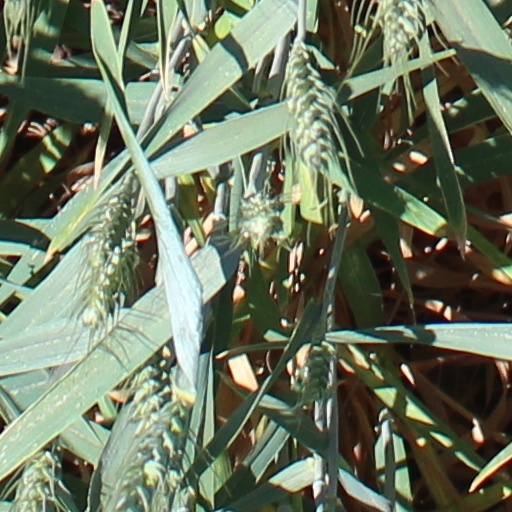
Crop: wheat